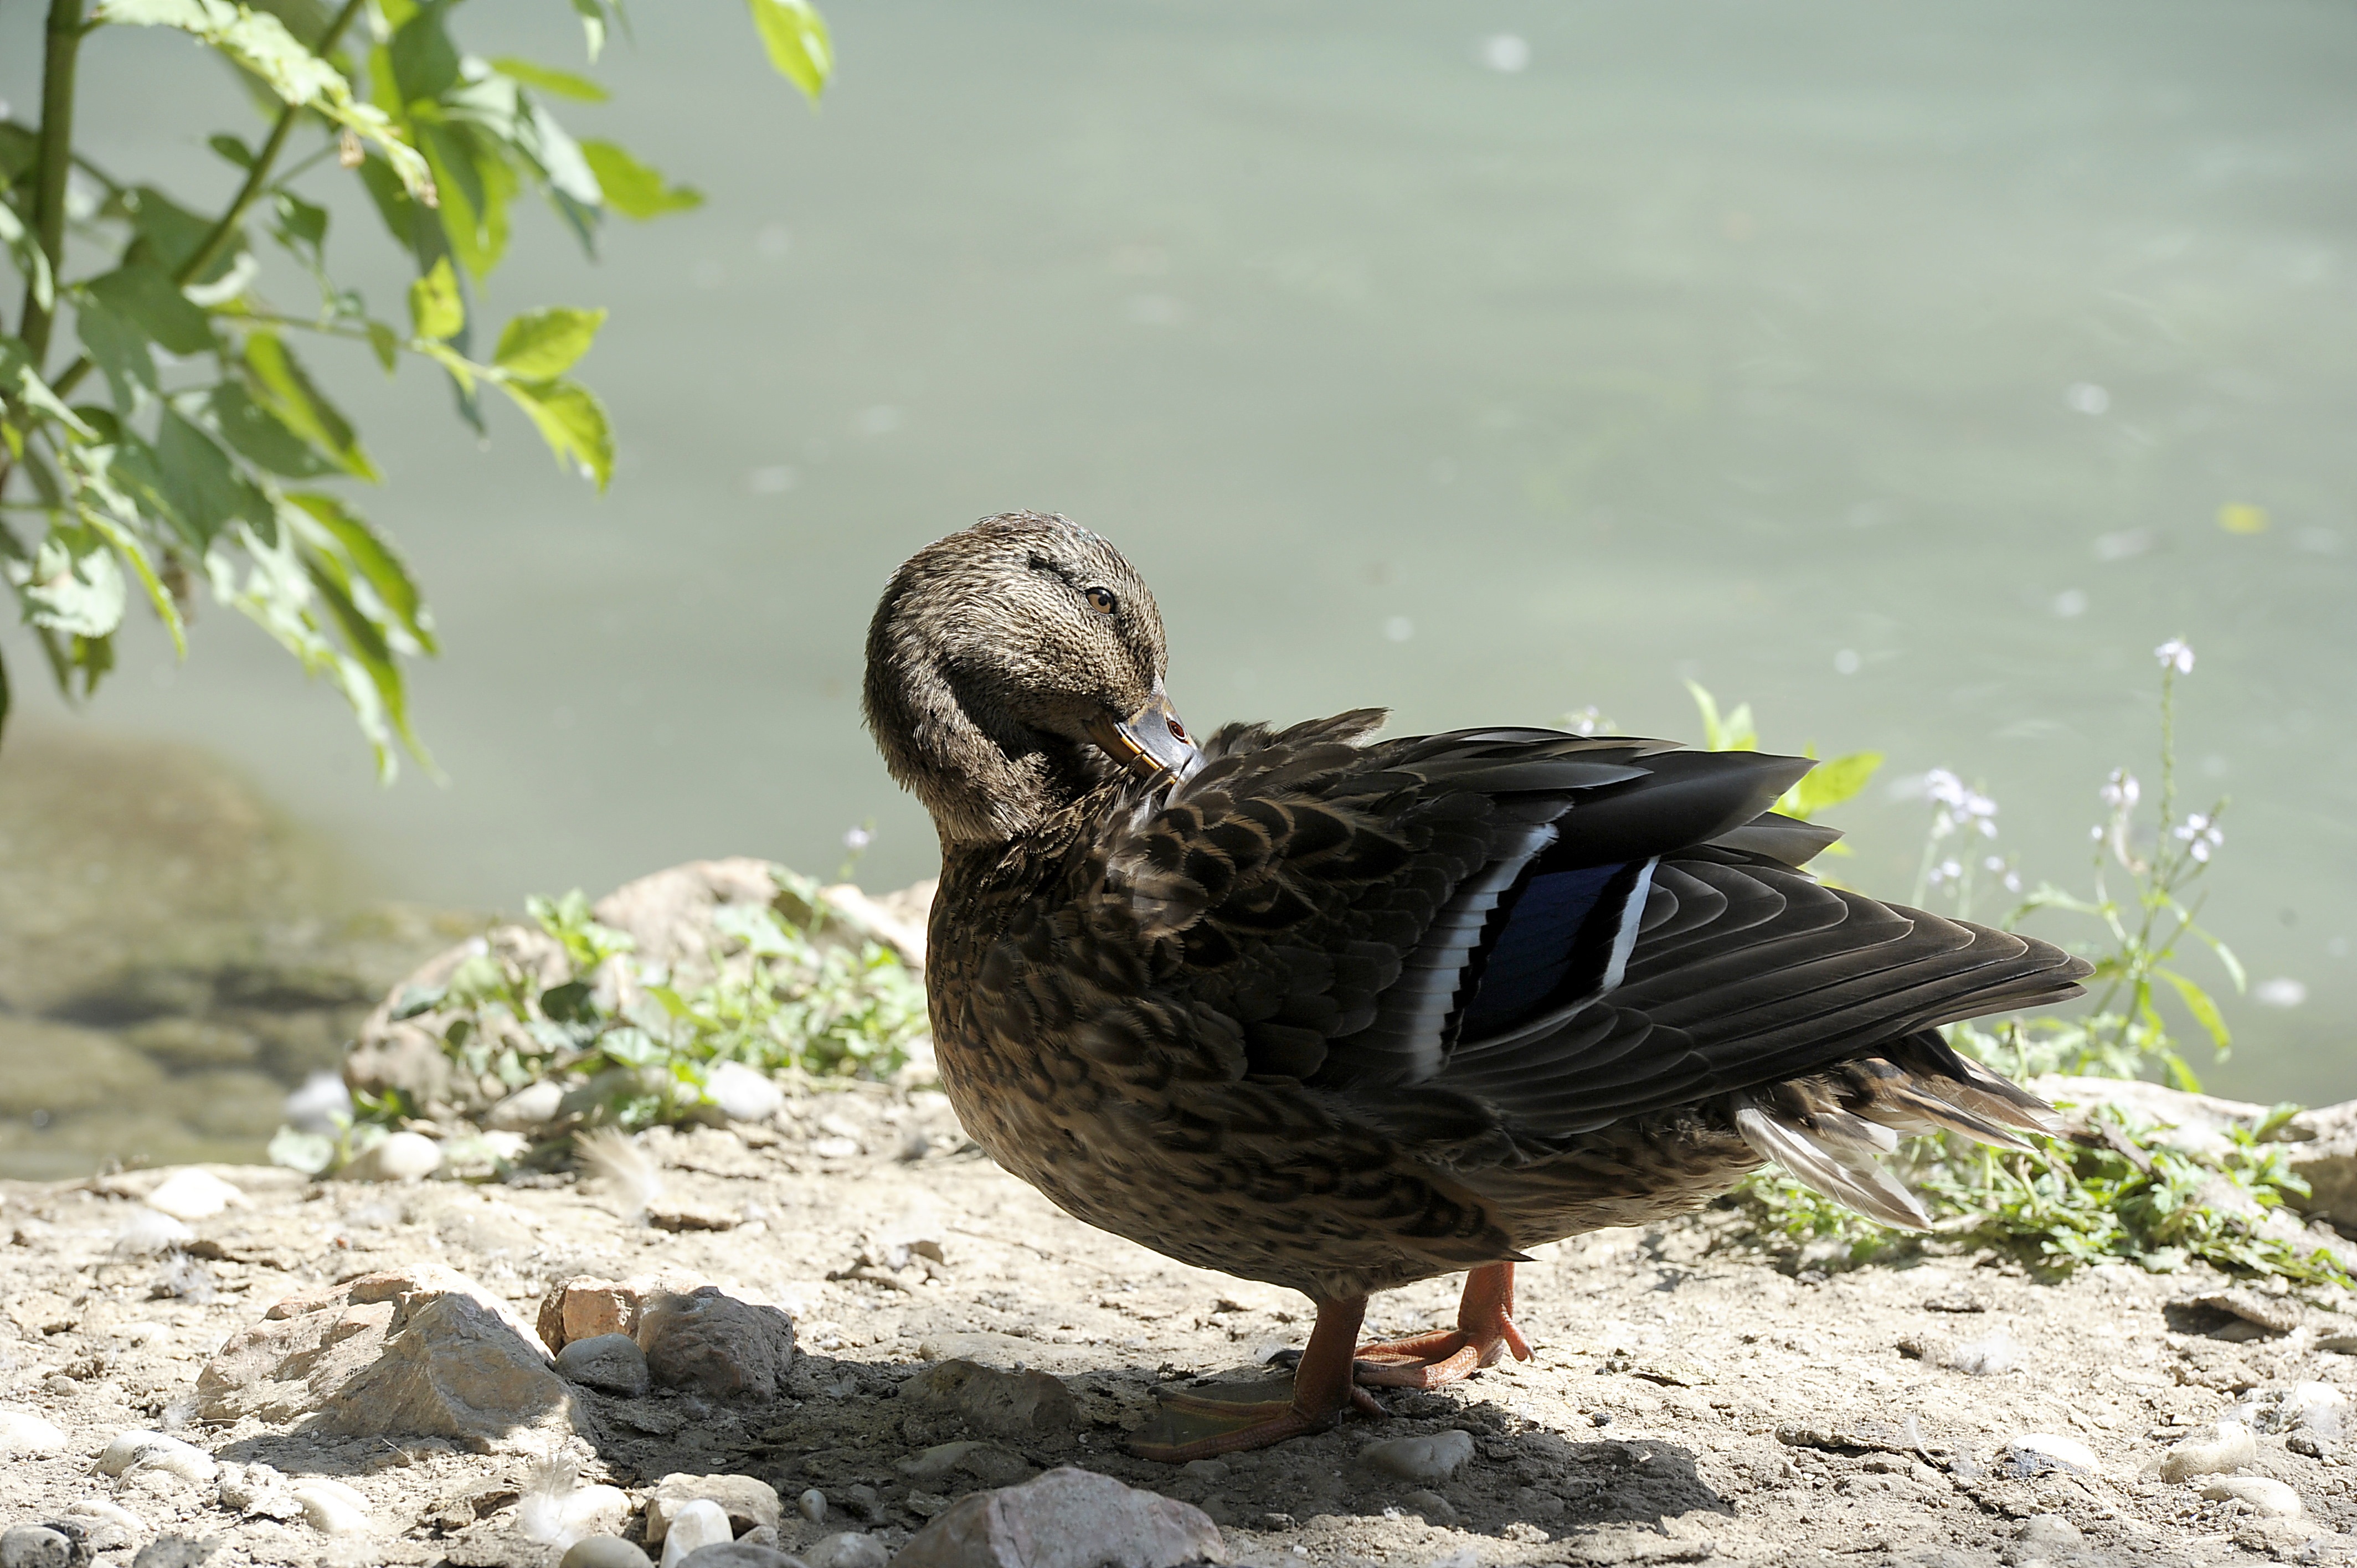
nature, bird, wildlife, beak, fauna, duck, vertebrate, waterfowl, water bird, mallard, duck bird, ducks geese and swans